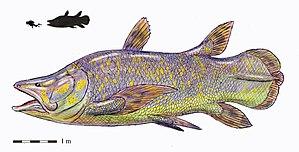
Les Coelacanthiformes, Cœlacanthiformes, ou Cœlacanthes sont un ordre de poissons sarcoptérygiens. Il en existe de nombreux fossiles et deux espèces vivantes connues du genre Latimeria. Ils n'ont que peu évolué morphologiquement depuis 350 millions d'années et ressemblent aux ancêtres aquatiques des vertébrés terrestres. Ils possèdent une poche de gaz avec des parois épaisses qui est le vestige d'un poumon ancestral utilisé lorsque leurs ancêtres vivaient non pas dans les grands fonds, à 100 m ou plus, mais plus proche de la surface, tant dans les eaux marines que douces. Cette caractéristique, ainsi que la forme et le mouvement de ses nageoires l'ont souvent vu qualifier — à tort — de « fossile vivant » ; il est à noter que les appellations, plus techniques, de forme panchronique ou forme transitionnelle, sont tout aussi fautives.
Mawsonia est un genre éteint de poissons à membres charnus rattaché à la famille des Mawsoniidae, elle-même regroupée au sein des Coelacanthiformes. Ce genre, connu par plusieurs espèces, a été découvert en Afrique du Nord et au Brésil. Il a vécu durant tout le Crétacé inférieur et au cours du Cénomanien, soit il y a environ entre −145 et −94 Ma.